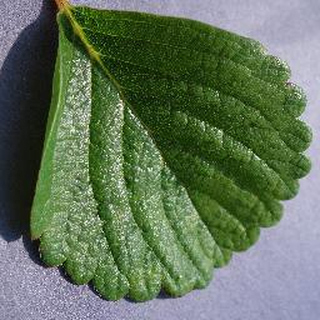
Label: healthy_strawberry